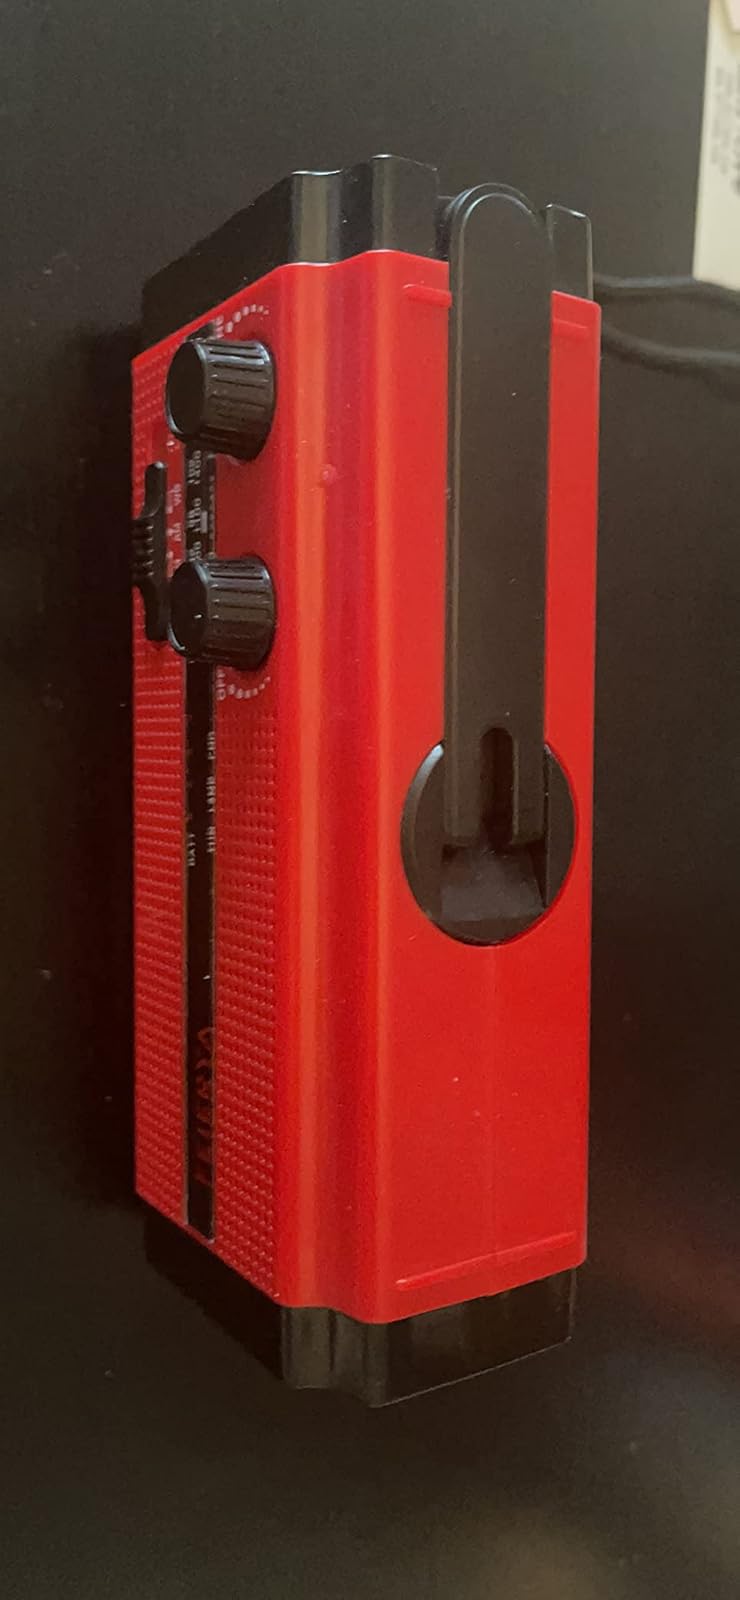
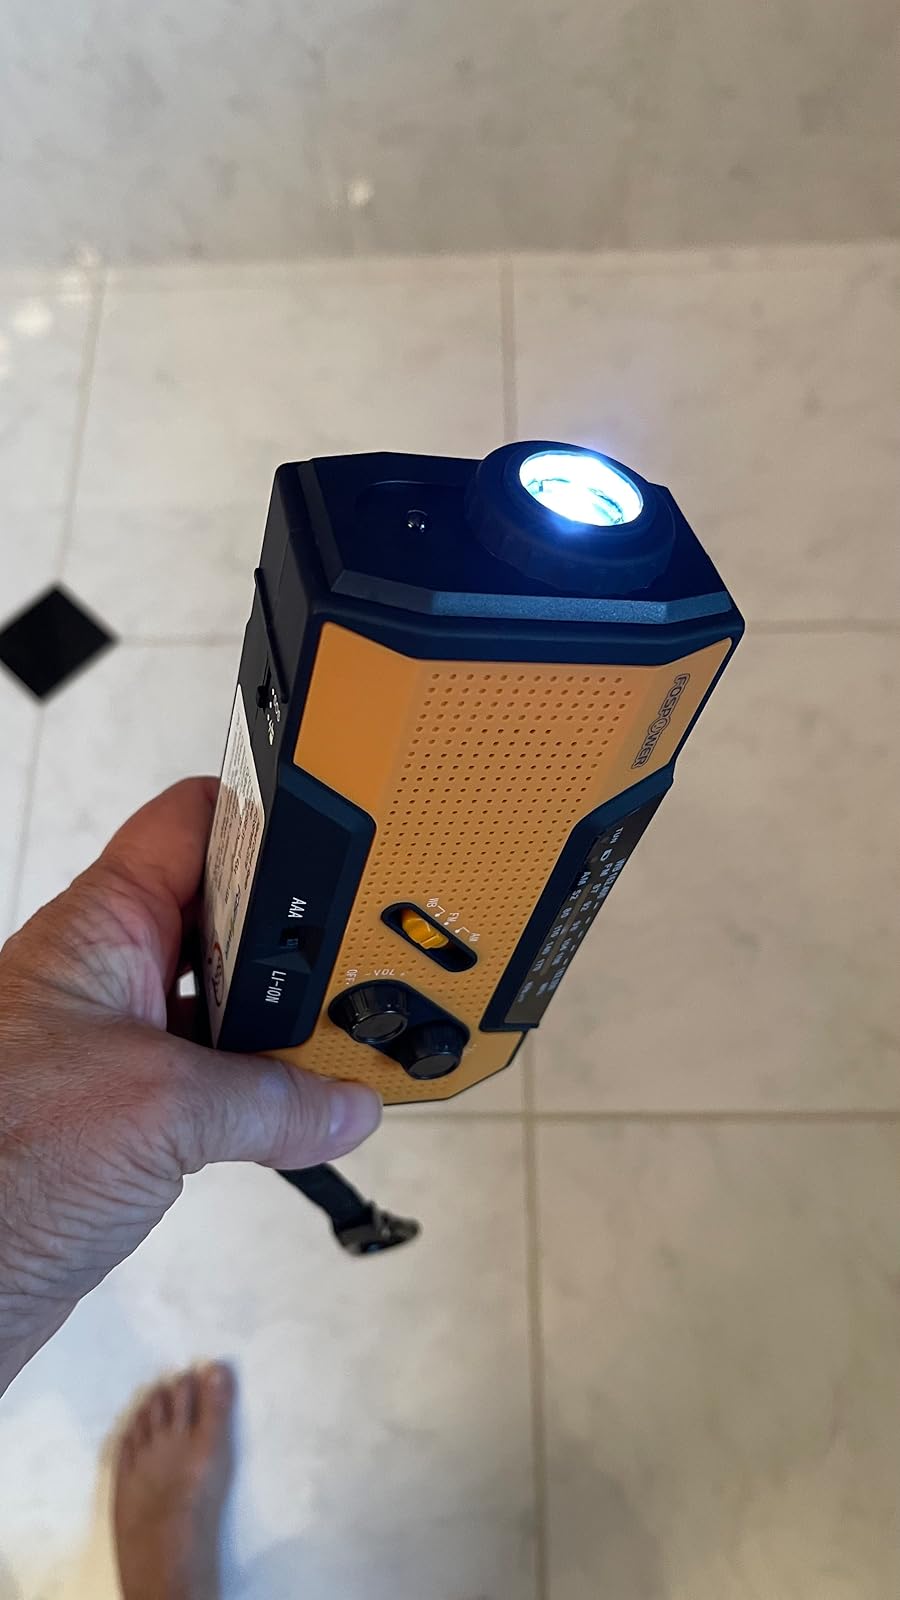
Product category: radio
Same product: no